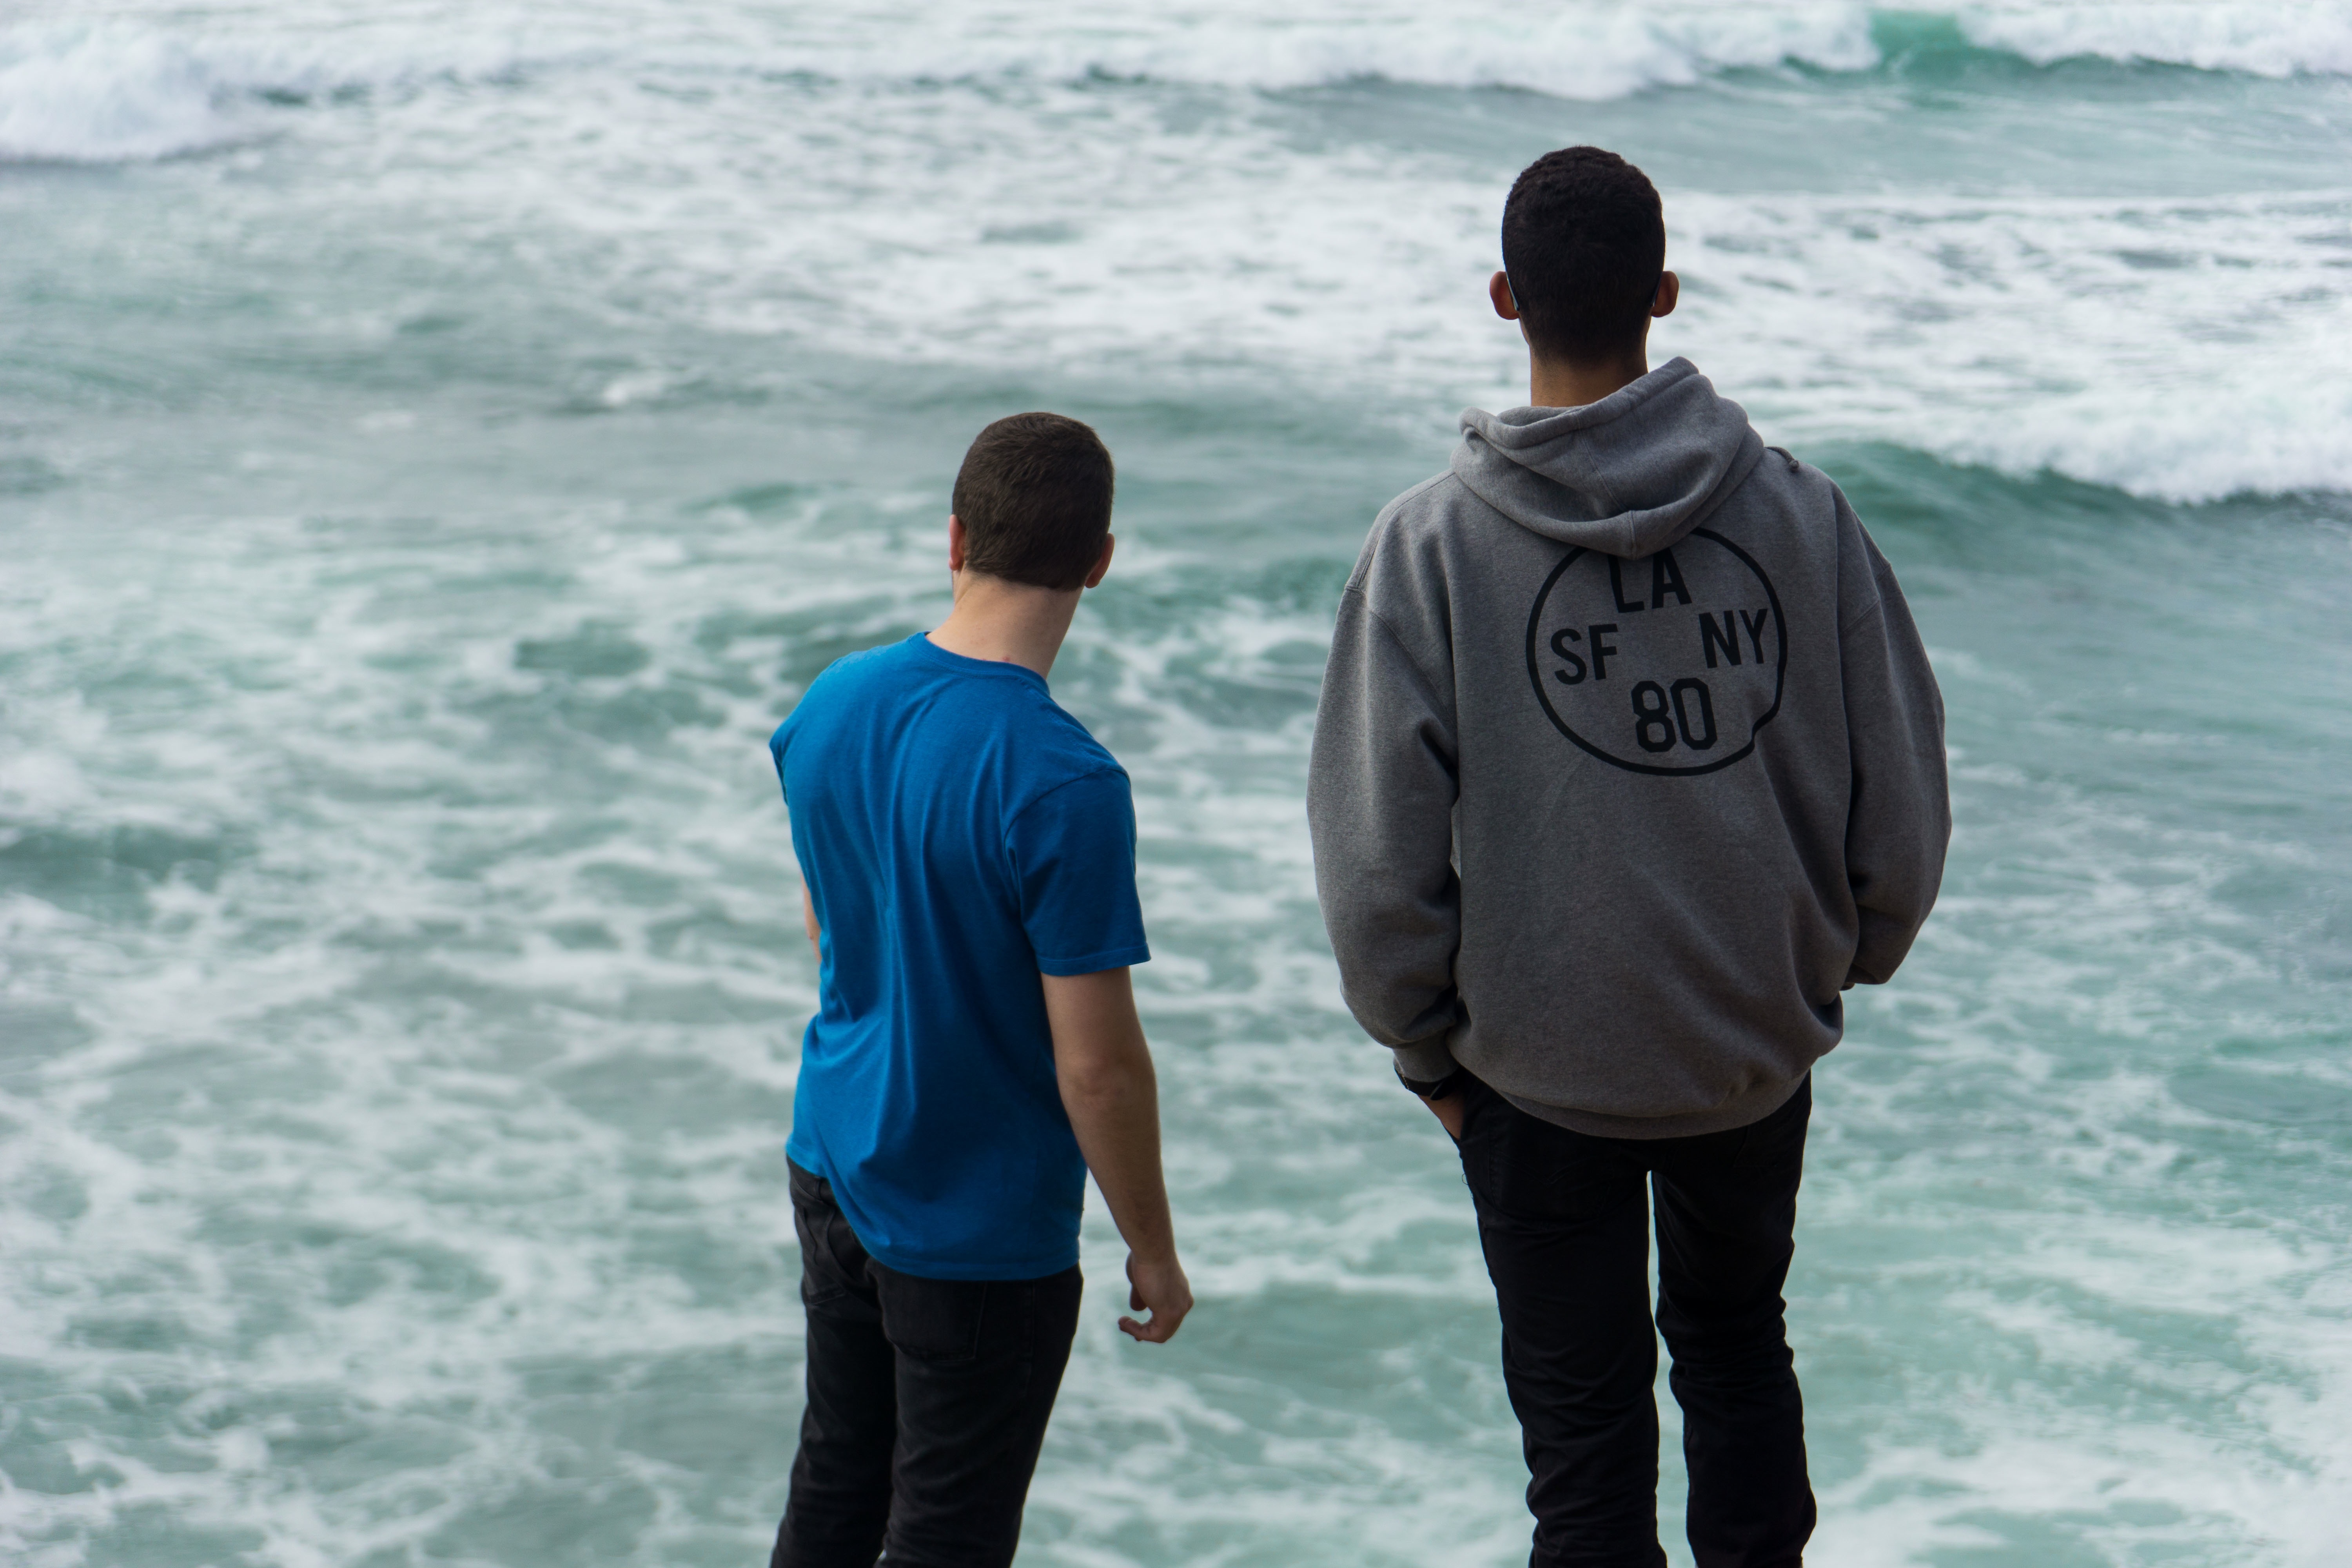
man, beach, sea, ocean, wave, vacation, male, wind wave, surfing equipment and supplies